Royal Yugoslav Navy

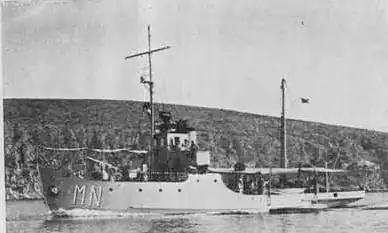
a black and white photograph of a small ship

In January 1929, King Alexander changed the name of the country to the Kingdom of Yugoslavia, and the navy became the Royal Navy (Краљевска Морнарица, KM). In April 1930, the salvage vessel "Spasilac" was added to the fleet, and the following month the submarine "Nebojša" was damaged when she collided with a steamer. In July, the two "Hrabri"-class submarines and "Sitnica" made a Mediterranean cruise, visiting Alexandria and Beirut. The appointment of a chief of the Maritime Air Force in 1930 signified the separation of naval aviation from army control, with a strength of around 1,000 officers and men, of whom about 80 were pilots. Around 120 naval aircraft were in service. In 1931, the fleet expanded significantly with the completion of the British-built flotilla leader "Dubrovnik". The flotilla leader concept involved building large destroyers similar to the World War I Royal Navy V and W-class destroyers. In the interwar French Navy, these ships were known as "contre-torpilleurs", and were intended to operate with smaller destroyers, or as half-flotillas of three ships. The KM decided to build three such flotilla leaders, ships that would have the ability to reach high speeds and with a long endurance. The long endurance requirement reflected Yugoslav plans to deploy the ships into the central Mediterranean, where they would be able to operate alongside French and British warships. The onset of the Great Depression meant that only one ship of the planned half-flotilla was ever built. Five locally-built "Malinska"-class minelayers were also added to the fleet in 1931. The following year, a new German-built brigantine sail training ship, "Jadran" was acquired, and Wickerhauser retired and was replaced by Vice-Admiral N.N. Stanković. The 250t-class torpedo boat "T4" ran aground and was broken up in 1932.